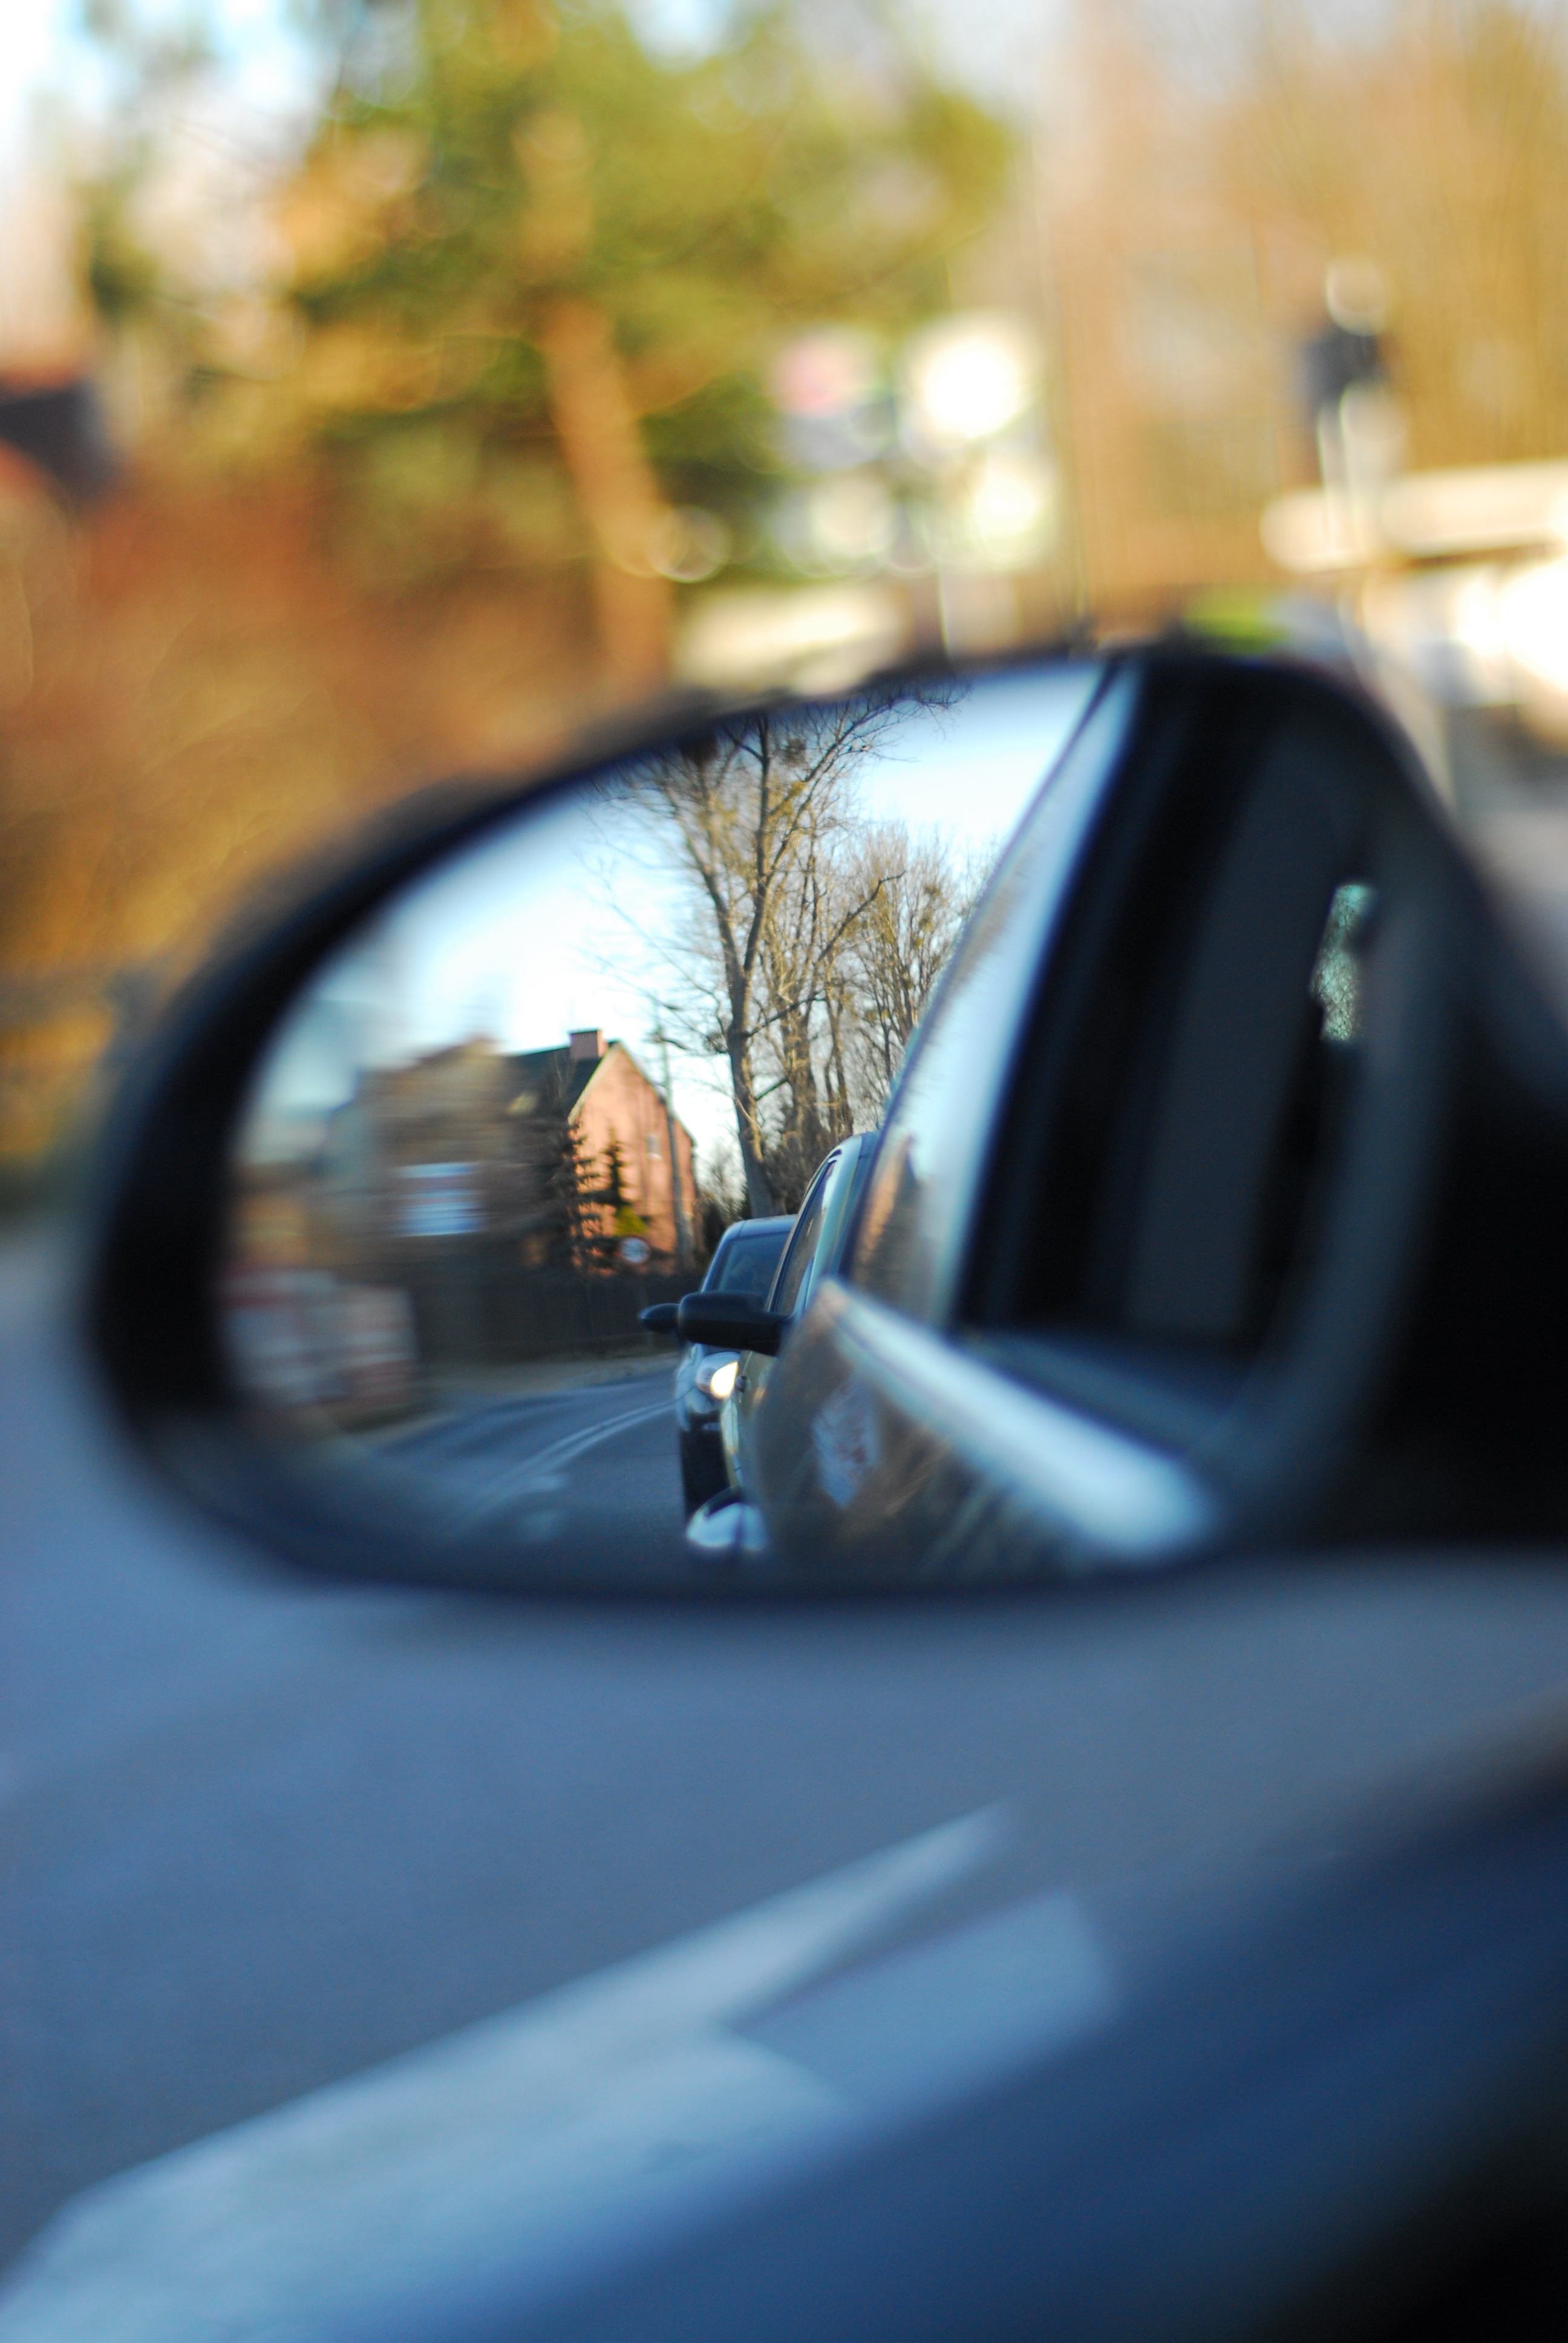
light, car, morning, driving, reflection, vehicle, auto, speed, mirror, chase, automotive exterior